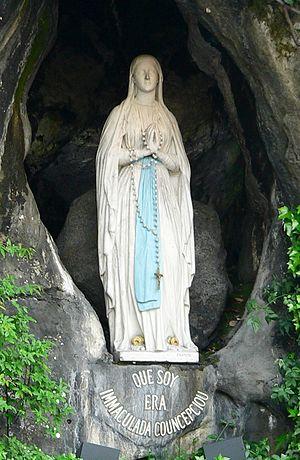
Une apparition mariale, appelée aussi mariophanie, est un supposé phénomène surnaturel se rapportant spécifiquement à une vision de la Vierge Marie, mère de Jésus. La tradition populaire rapporte de nombreuses apparitions mariales et l'Église catholique n'en a reconnu qu'une vingtaine. L'Église copte orthodoxe a également reconnu quelques apparitions au cours du XXᵉ siècle. L'événement prend généralement le nom de la ville où il se produit. Curieusement, le pays où la dévotion à Marie, mère de Dieu, est la plus intense et la plus fervente, la Russie, n'a été gratifié d'aucune apparition mariale. Ce qui fit dire que si les apparitions sont à l'ouest, la dévotion est à l'est.